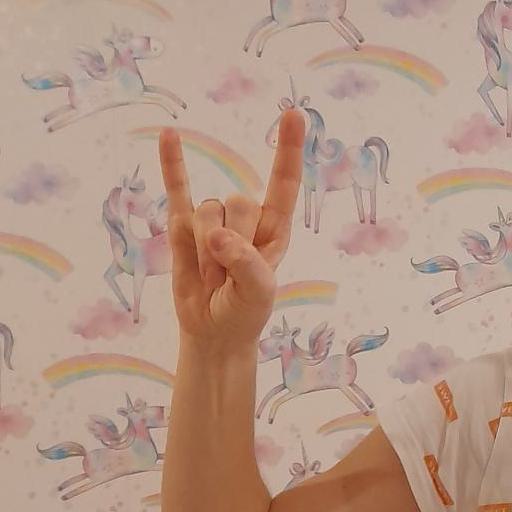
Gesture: rock